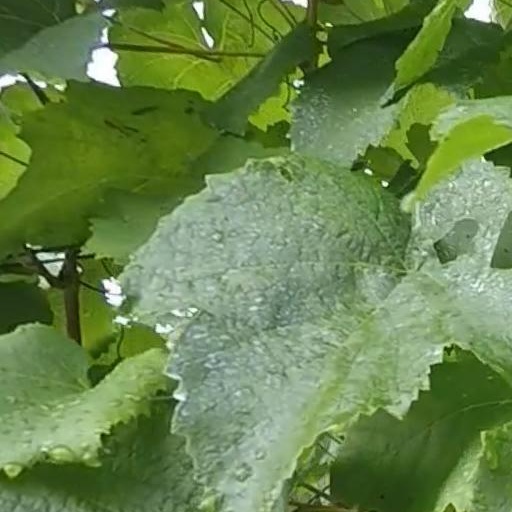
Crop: grape